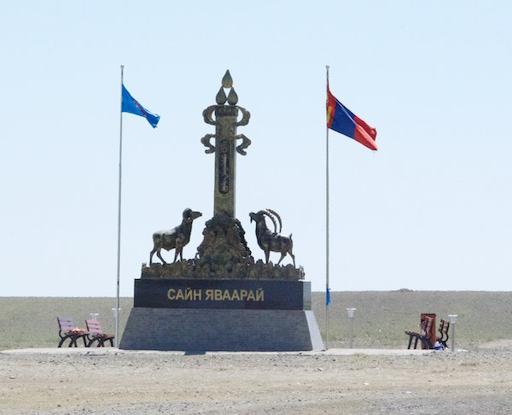
on the way out of town we passed this monument